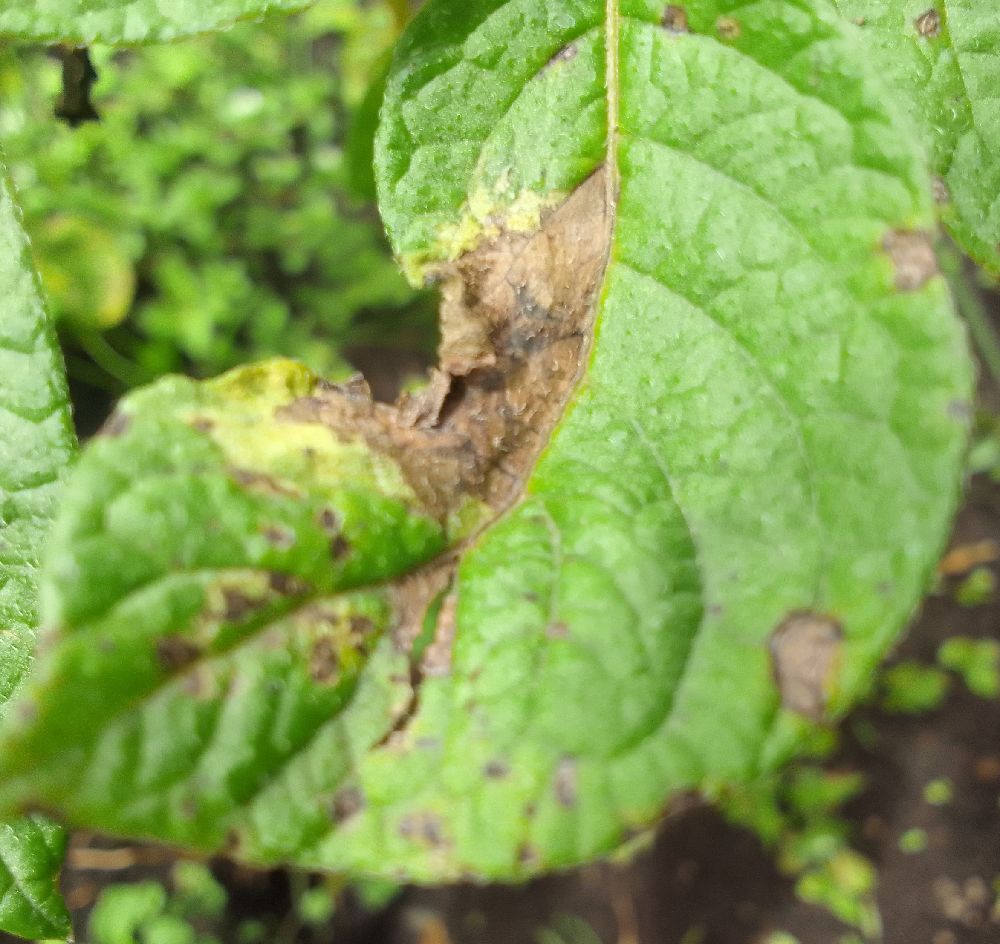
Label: Late blight